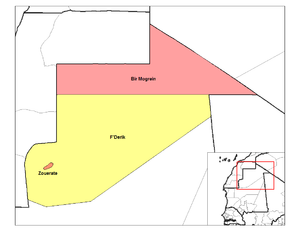
La Mauritanie est divisée en six régions composées de 12 wilayas et un district fédéral. Chaque wilaya est elle-même subdivisée en départements ou moughataa, divisés en 216 communes. Les régions et les municipalités sont des entités décentralisées dotés de conseils régionaux et municipaux ainsi que de présidents de régions élus au suffrage direct.